West Bengal University of Animal and Fishery Sciences

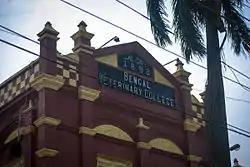
Bengal Veterinary College, the earlier name of the institute

The West Bengal University of Animal and Fishery Sciences (WBUAFS) is a public state veterinary university in West Bengal, India. It was established on 2 January 1995 by an Act of the West Bengal legislature. It imparts education and training in veterinary and animal sciences, dairy sciences, and fishery sciences.